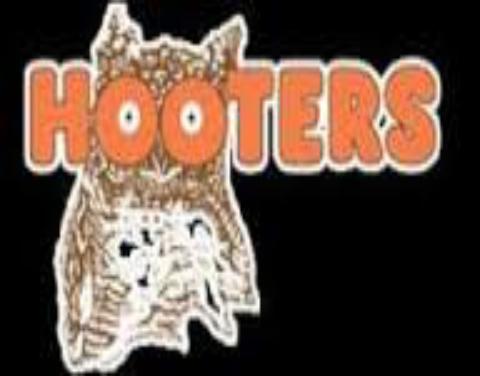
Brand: Hooters
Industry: Leisure